Ikarus 451

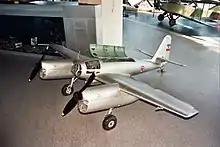
Ikarus S-451

The Ikarus 451 is a family of research aircraft designs built in the former Yugoslavia in the 1950s by the Belgrade-based manufacturer Ikarus (now Ikarbus), all sharing the same basic airframe, but differing in powerplants and cockpit arrangements. One member of the family Ikarus 451M became the first domestically-built jet aircraft to fly in Yugoslavia on 25 October 1952. It was succeeded by the Ikarus 452.